Paranormal Activity 2: Tokyo Night

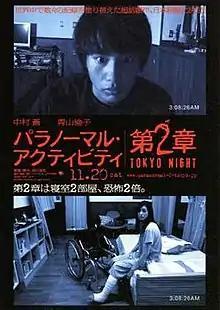
Japanese theatrical release poster

is a 2010 Japanese independent supernatural horror film written and directed by Toshikazu Nagae. Commissioned by the Japanese distributor Presidio Corporation, the film is based on the 2007 American film "Paranormal Activity" by Oren Peli and documents events that follow from the original film. "Paranormal Activity 2: Tokyo Night" was screened at various locations across Japan by Cinema Sunshine. It was later screened in various other countries.